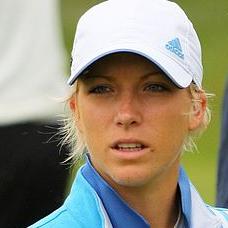
Age: 22